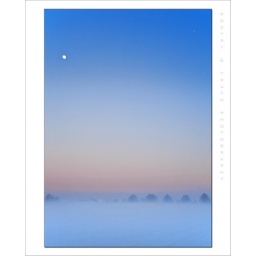
perigee moonrise over yellow farm house ...